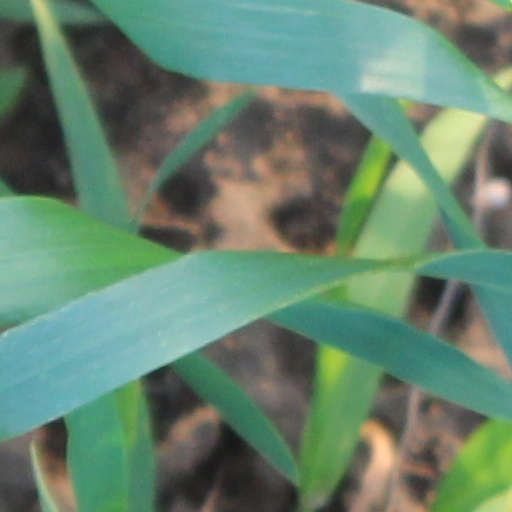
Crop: wheat